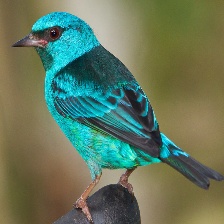
Species: BLUE DACNIS
Scientific name: DACNIS CAYANA